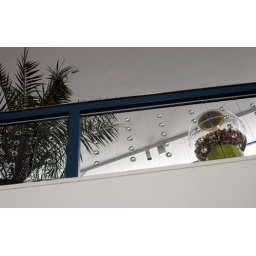
in the television tower at the &amp;quot;alex&amp;quot; (=Alexanderplatz, Place of Alexander)